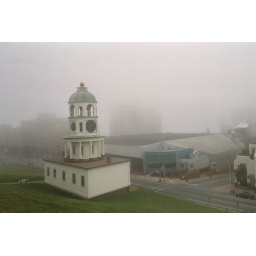
From the road up to the Citadel looking at the clock tower featured in many pictures of the city